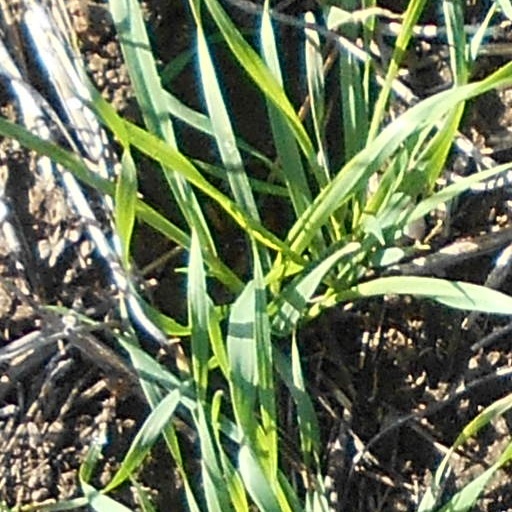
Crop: wheat